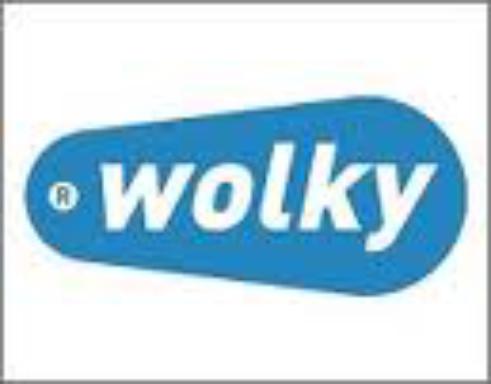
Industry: Clothes